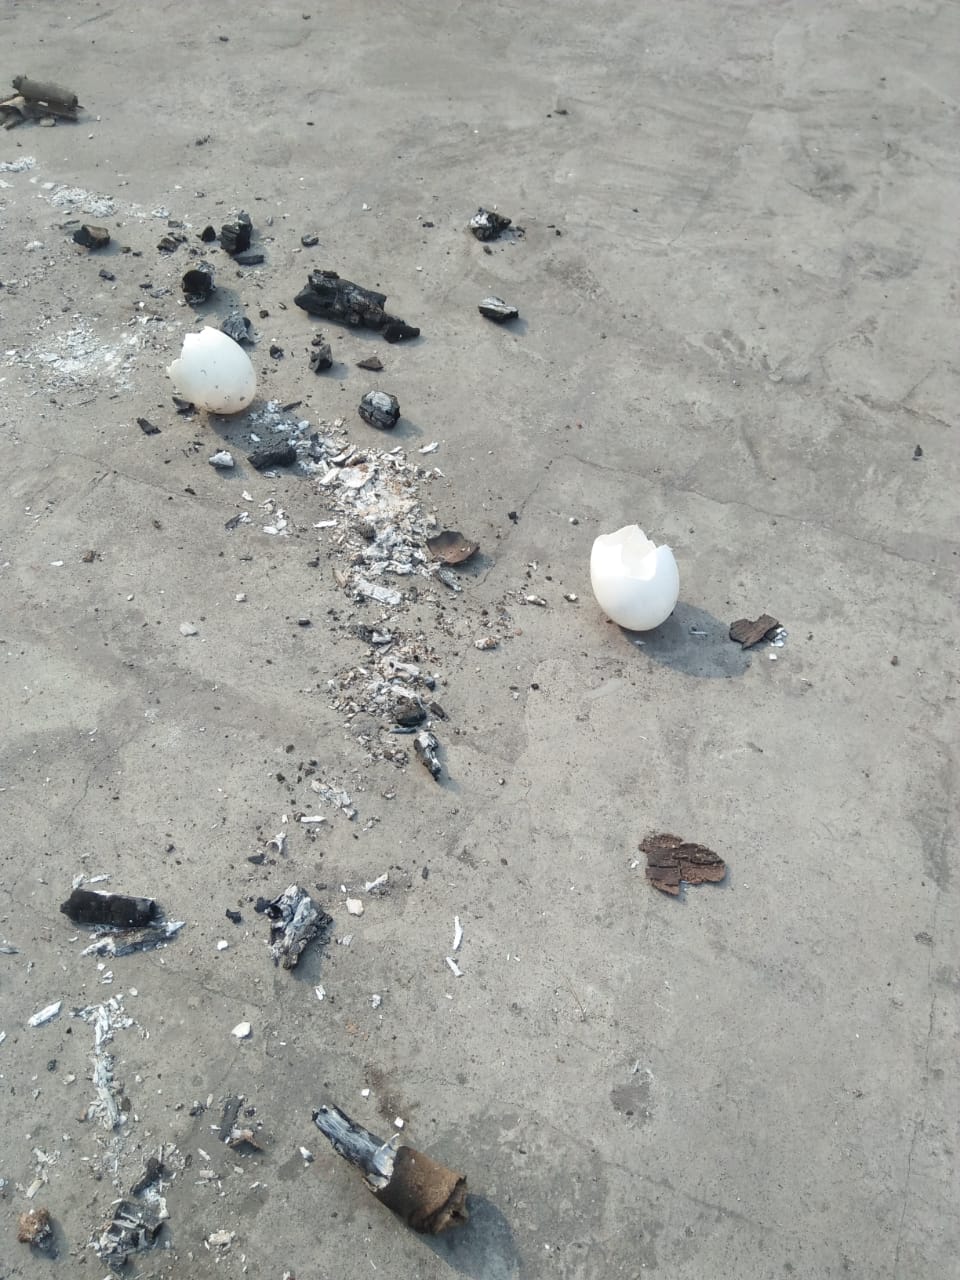
Label: eggshells